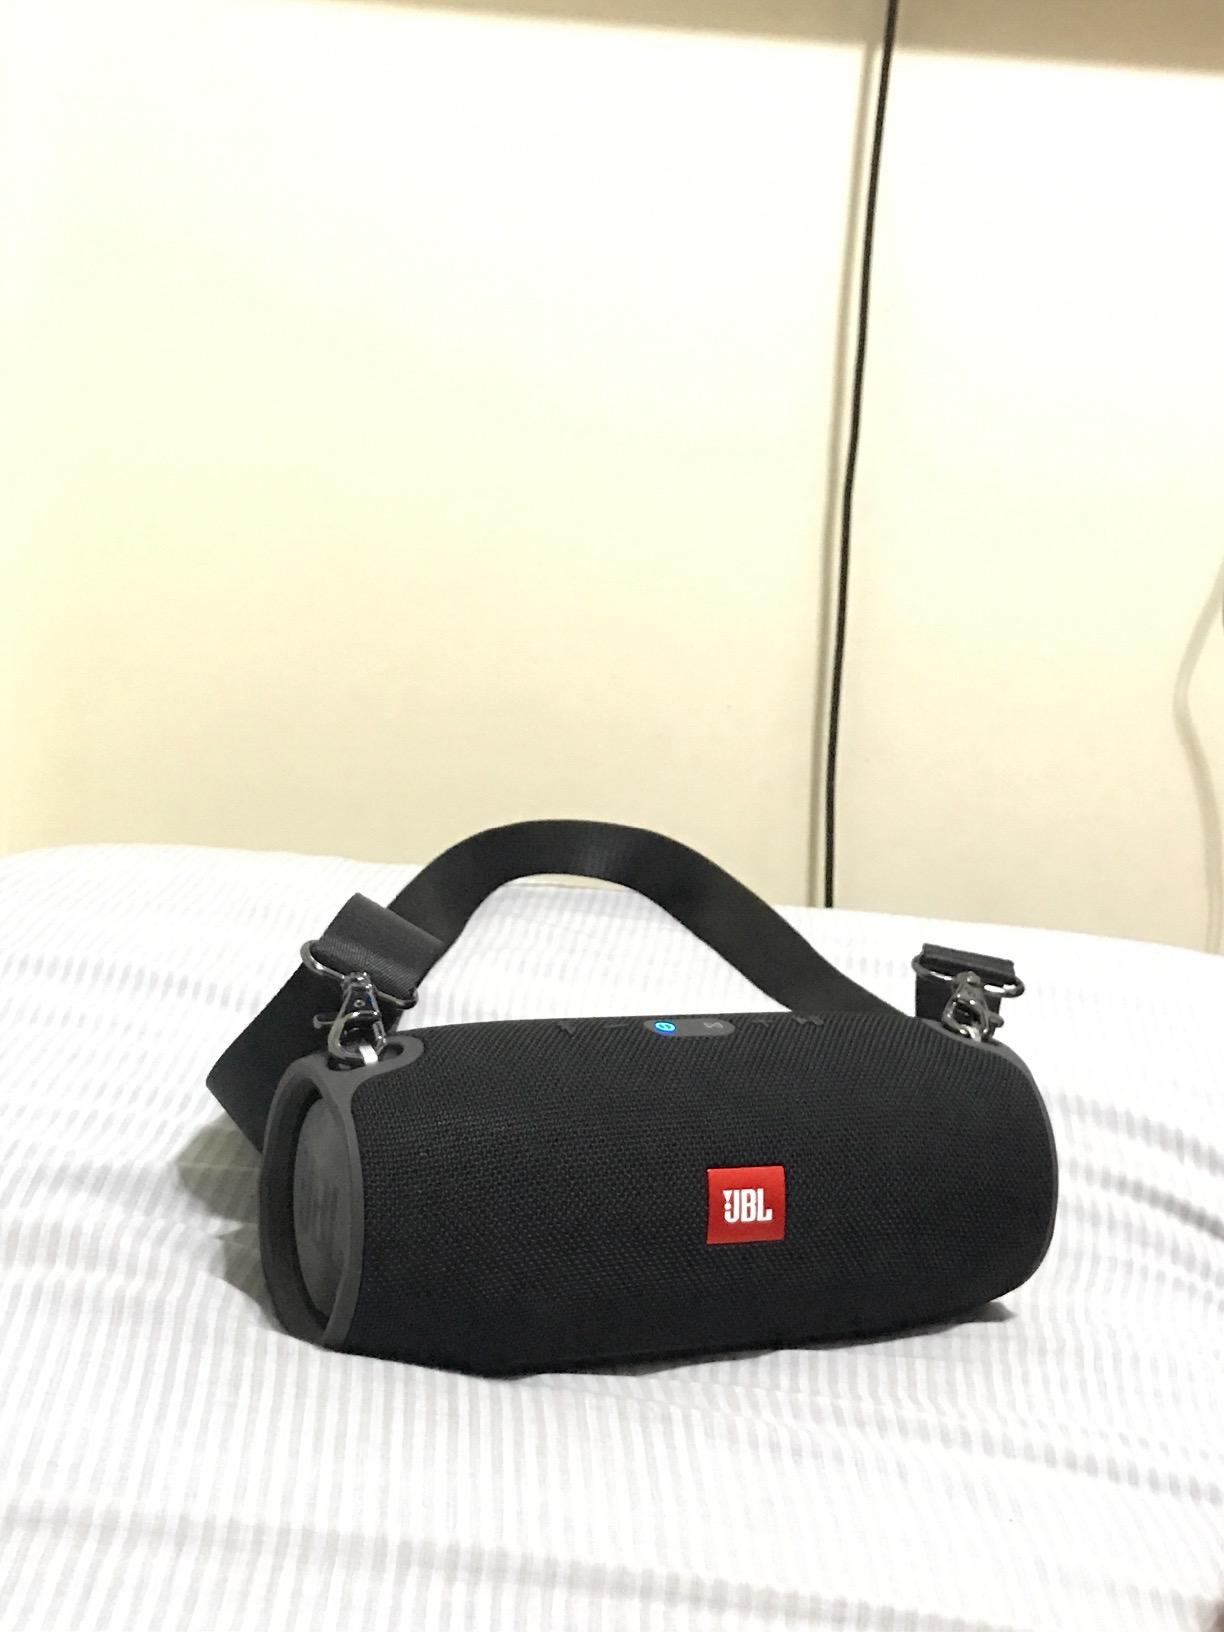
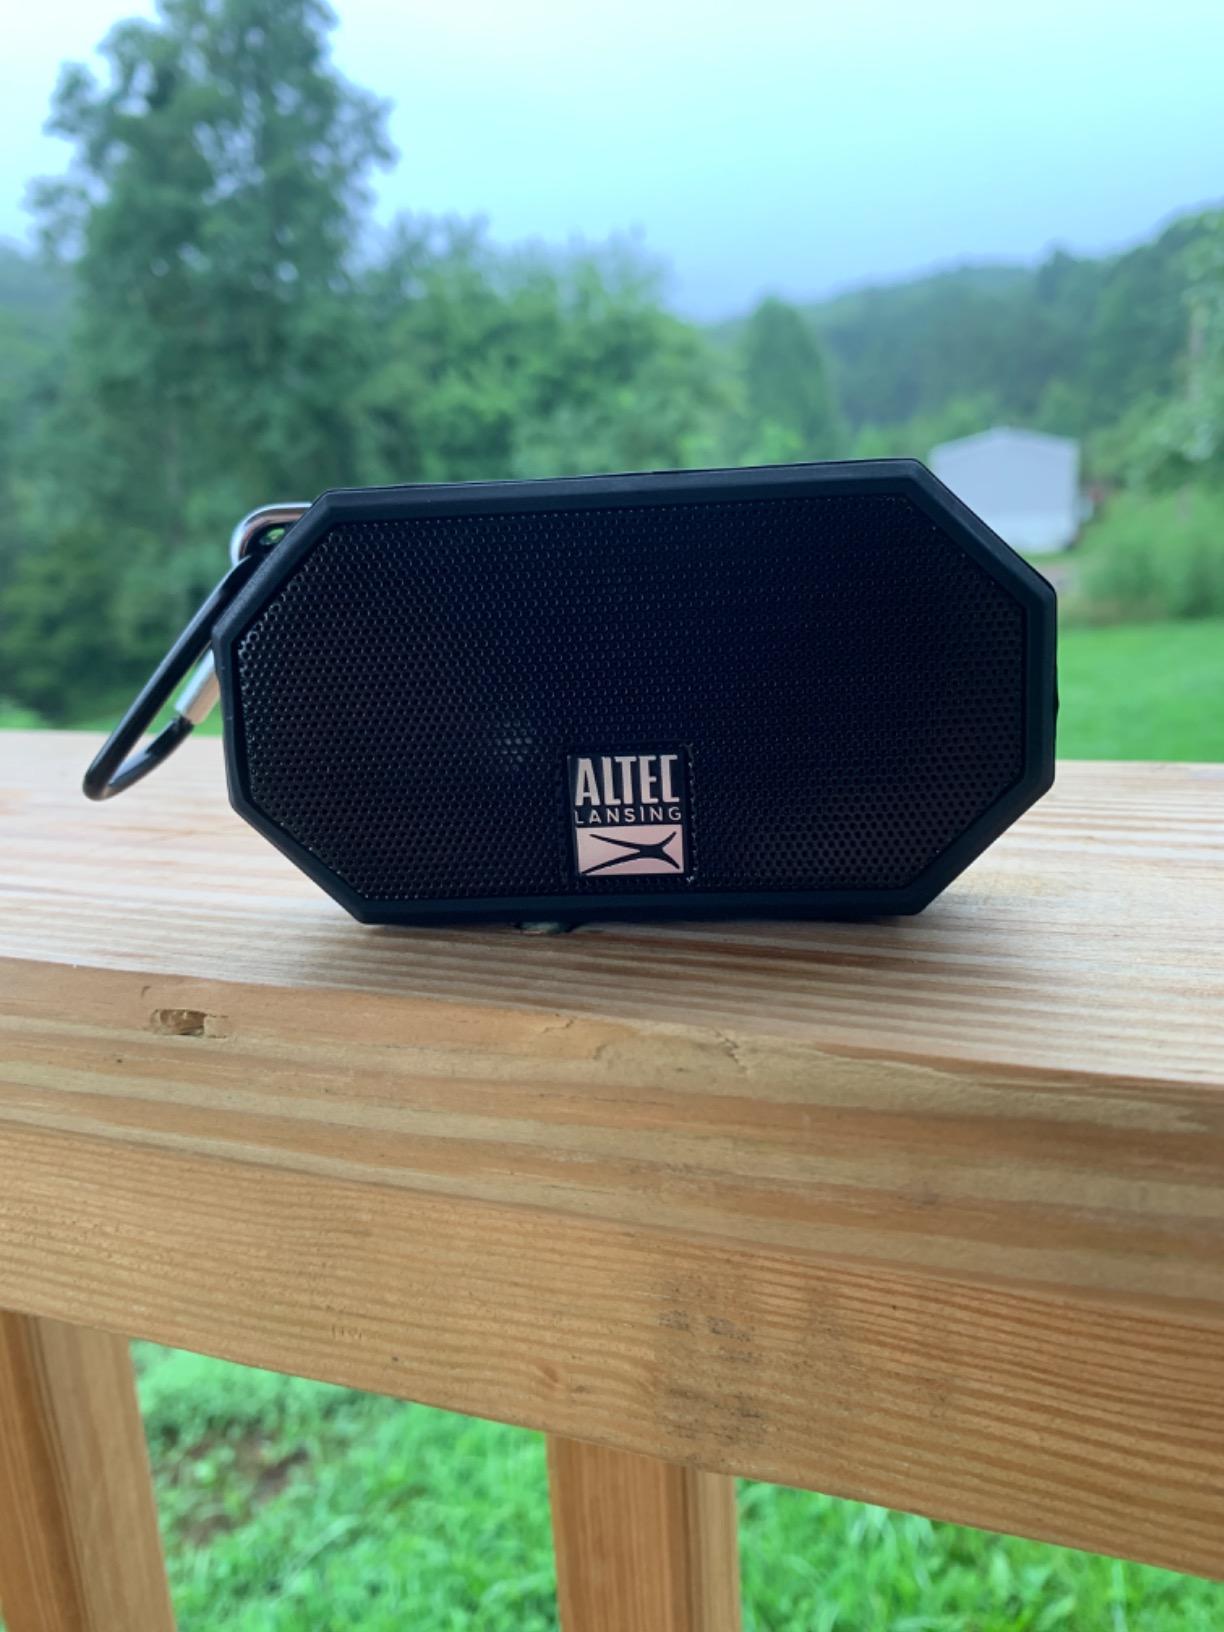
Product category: speaker
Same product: no